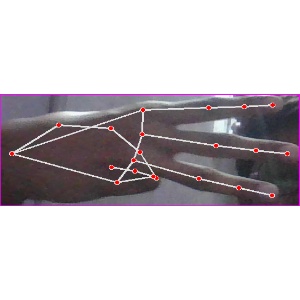
अक्षर: भ